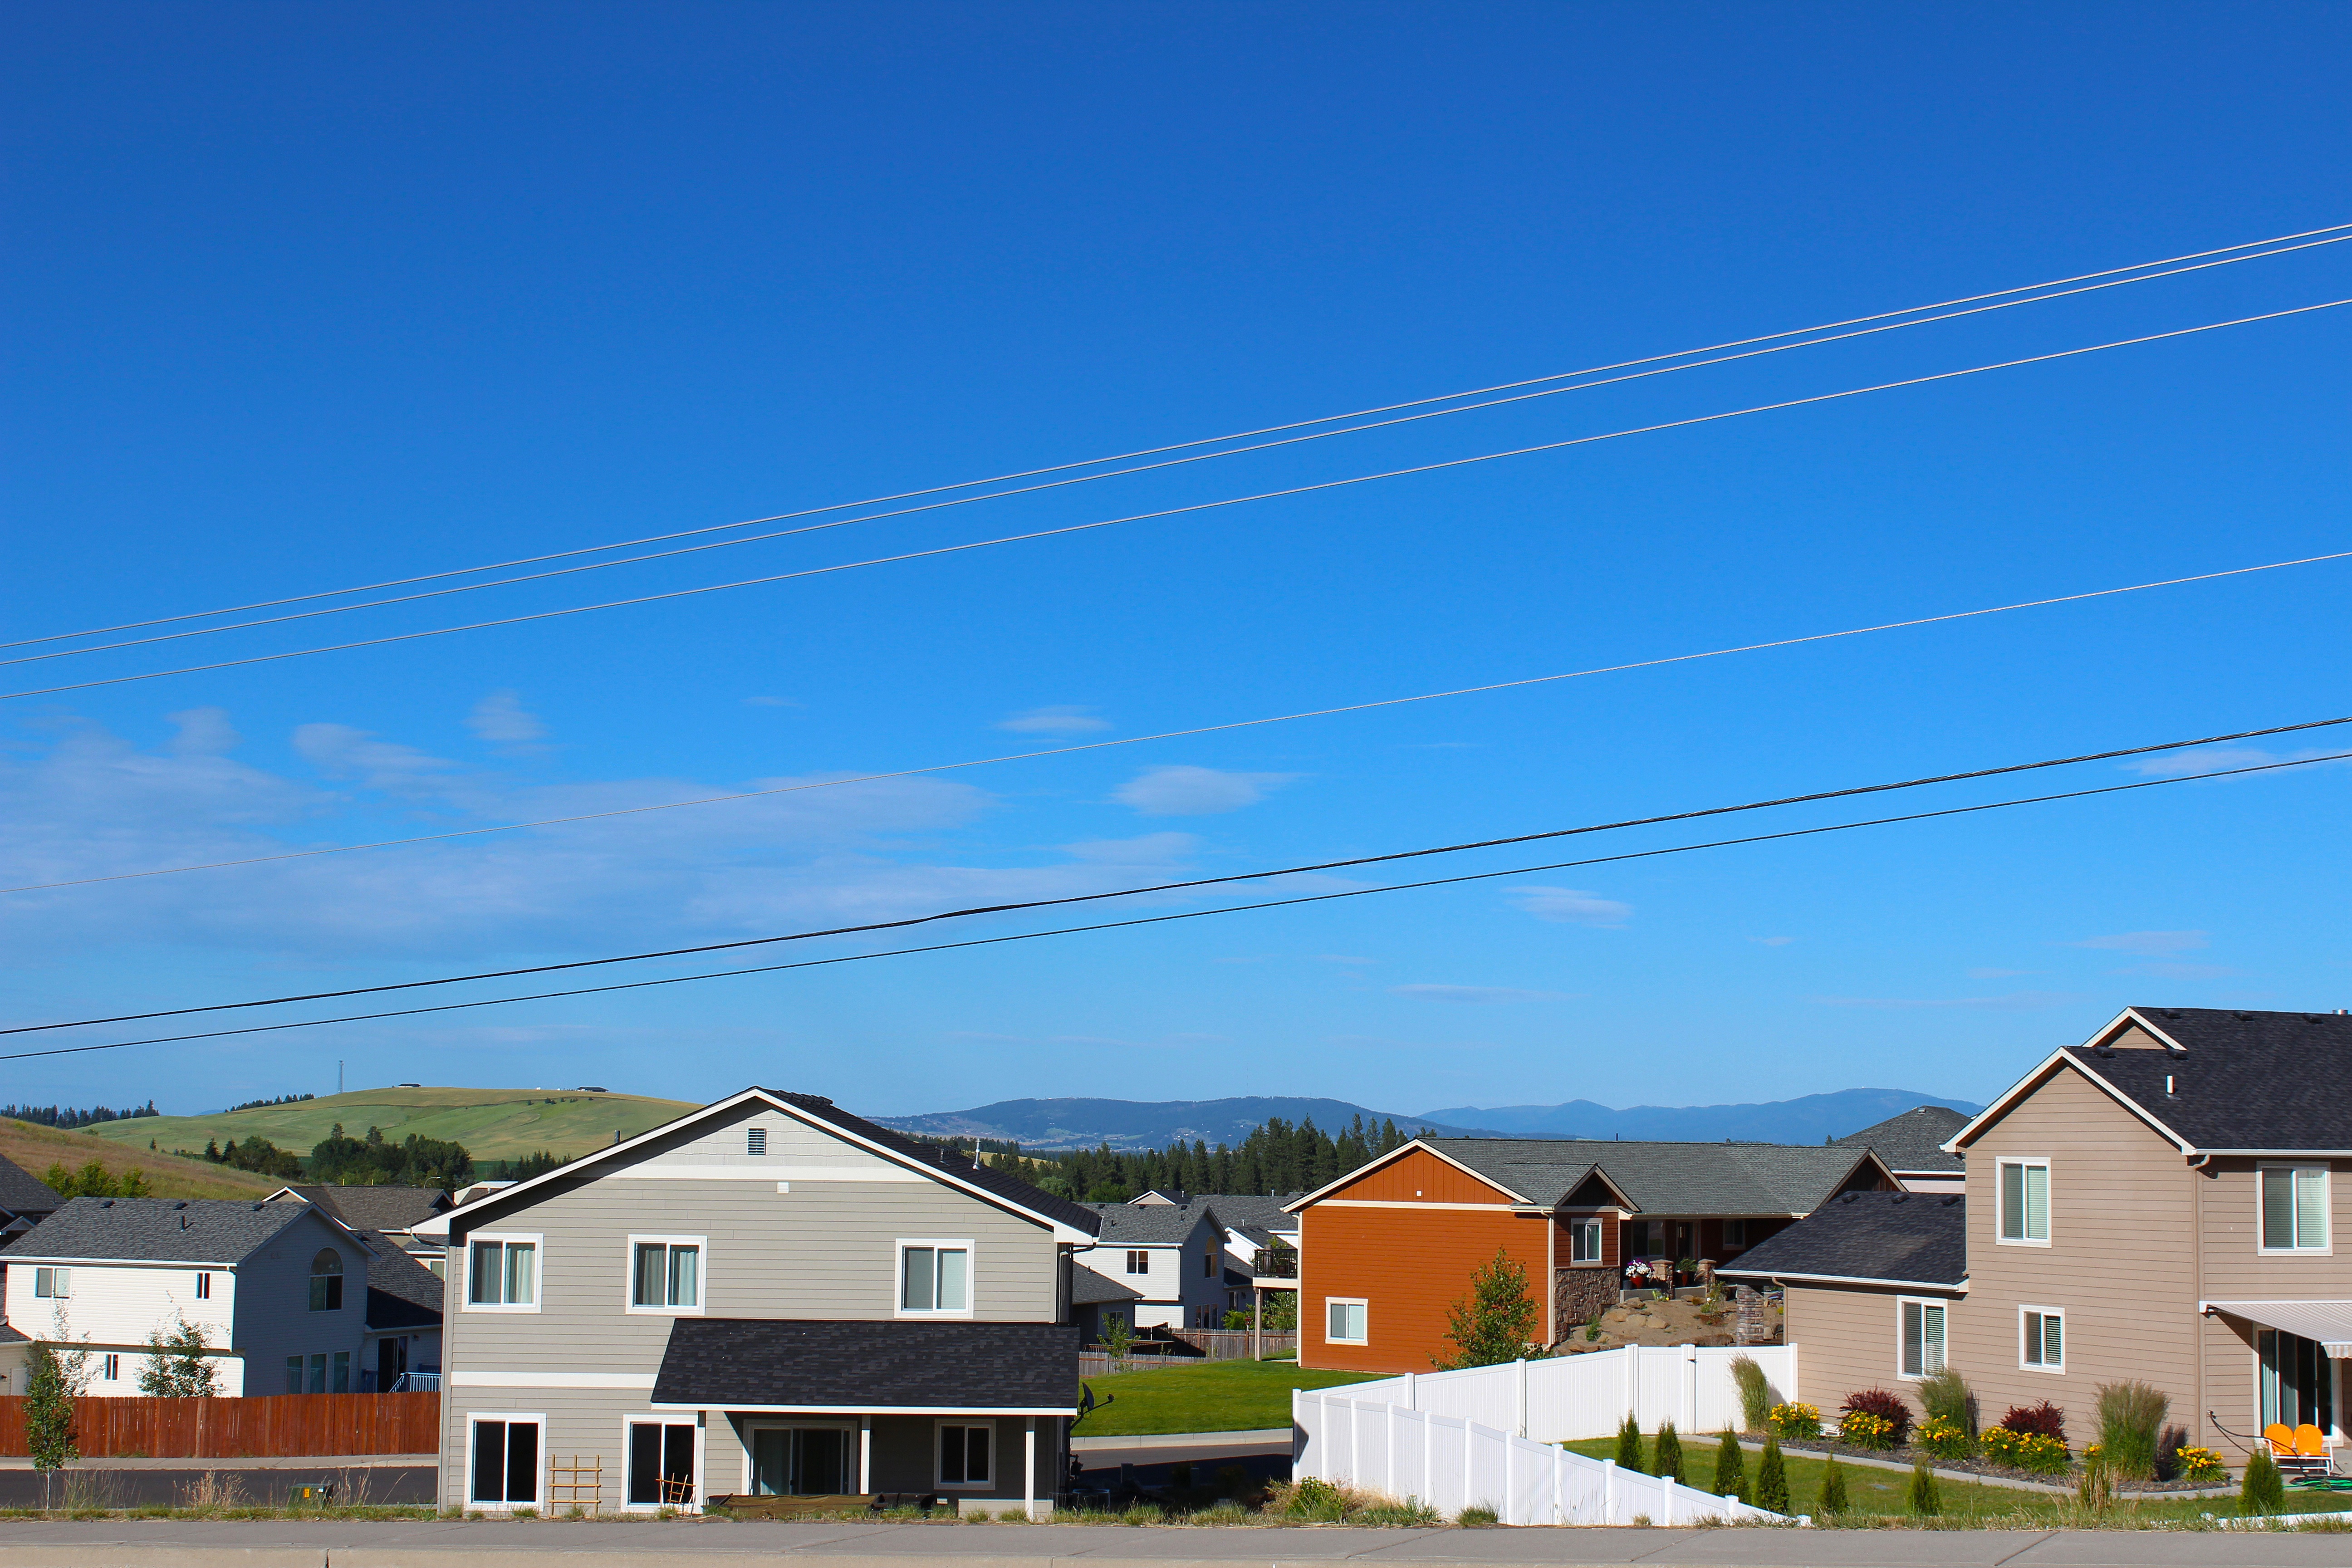
sky, house, town, home, suburb, facade, property, neighbourhood, rural area, residential area